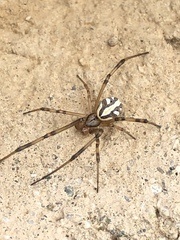
Species: Lactrodectus_hesperus